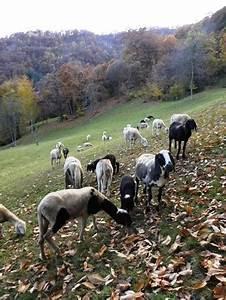
sheep